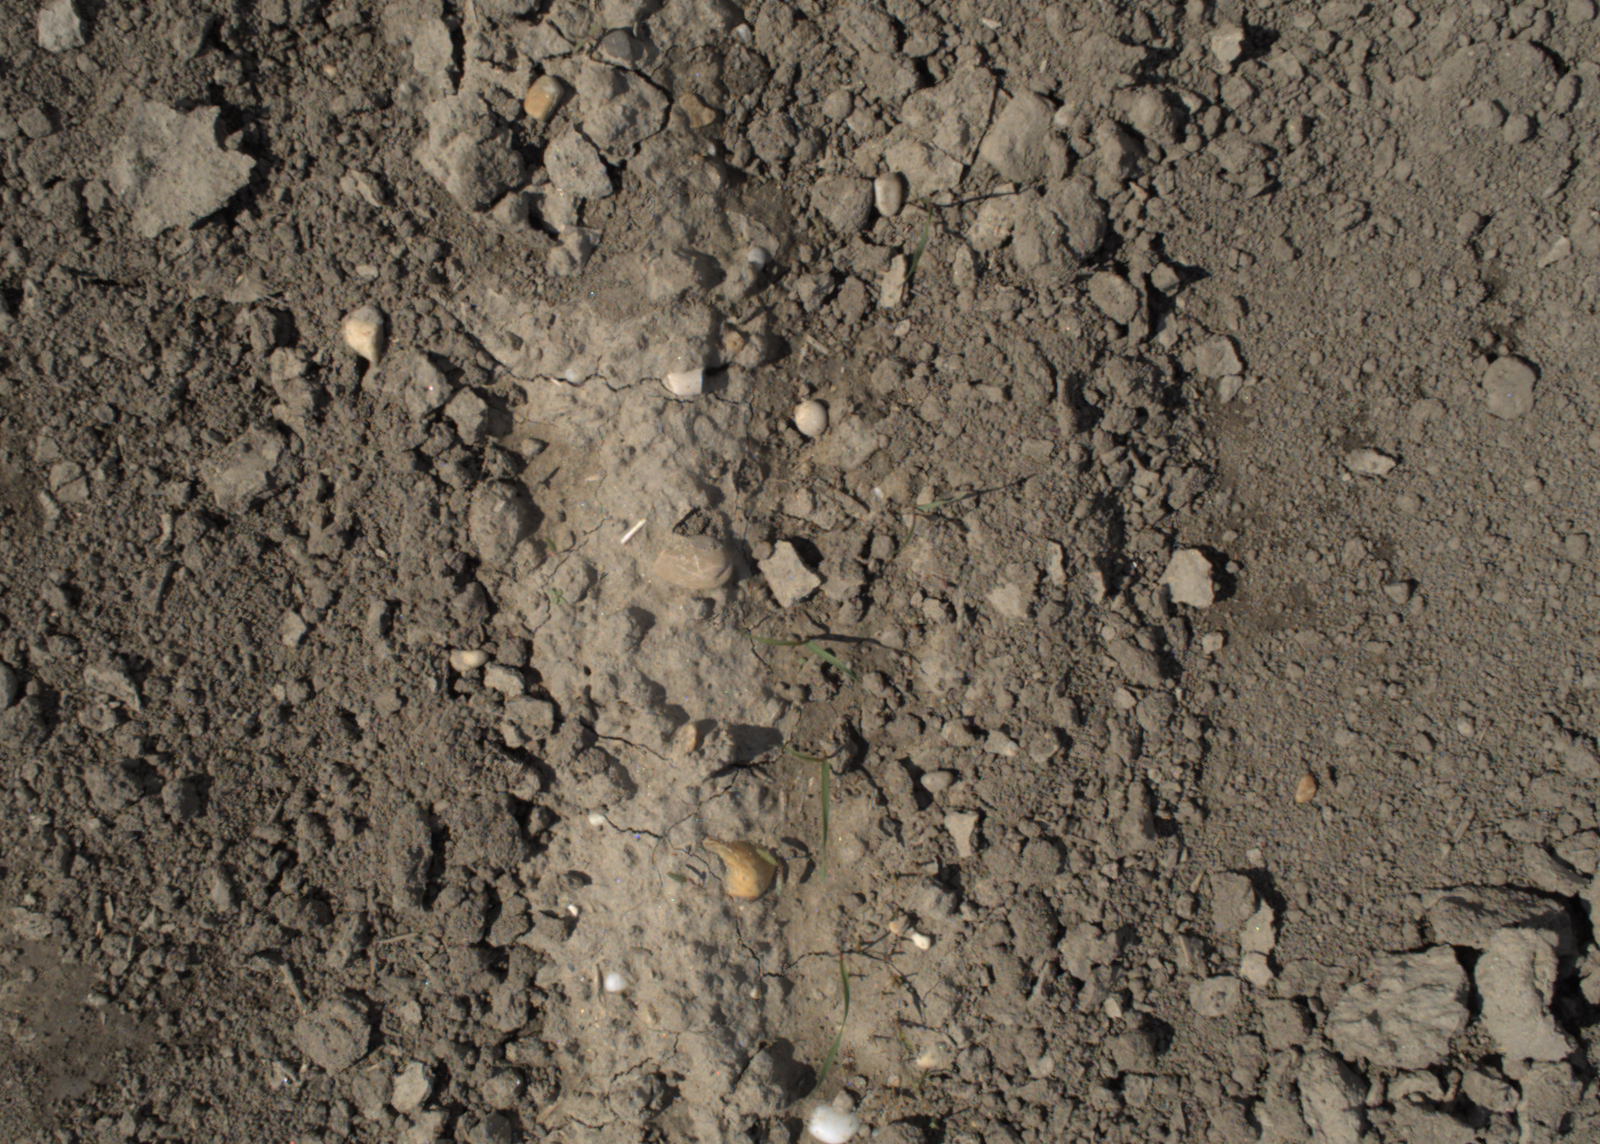
Capture date: 28.05.2021 10:28:29
Weather: mixed
Wind: medium
Seeding date: 27.04.2021
Plant canopy height (mm): 1018